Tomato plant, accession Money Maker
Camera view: vertical (180 deg); turntable rotation: 0 degrees
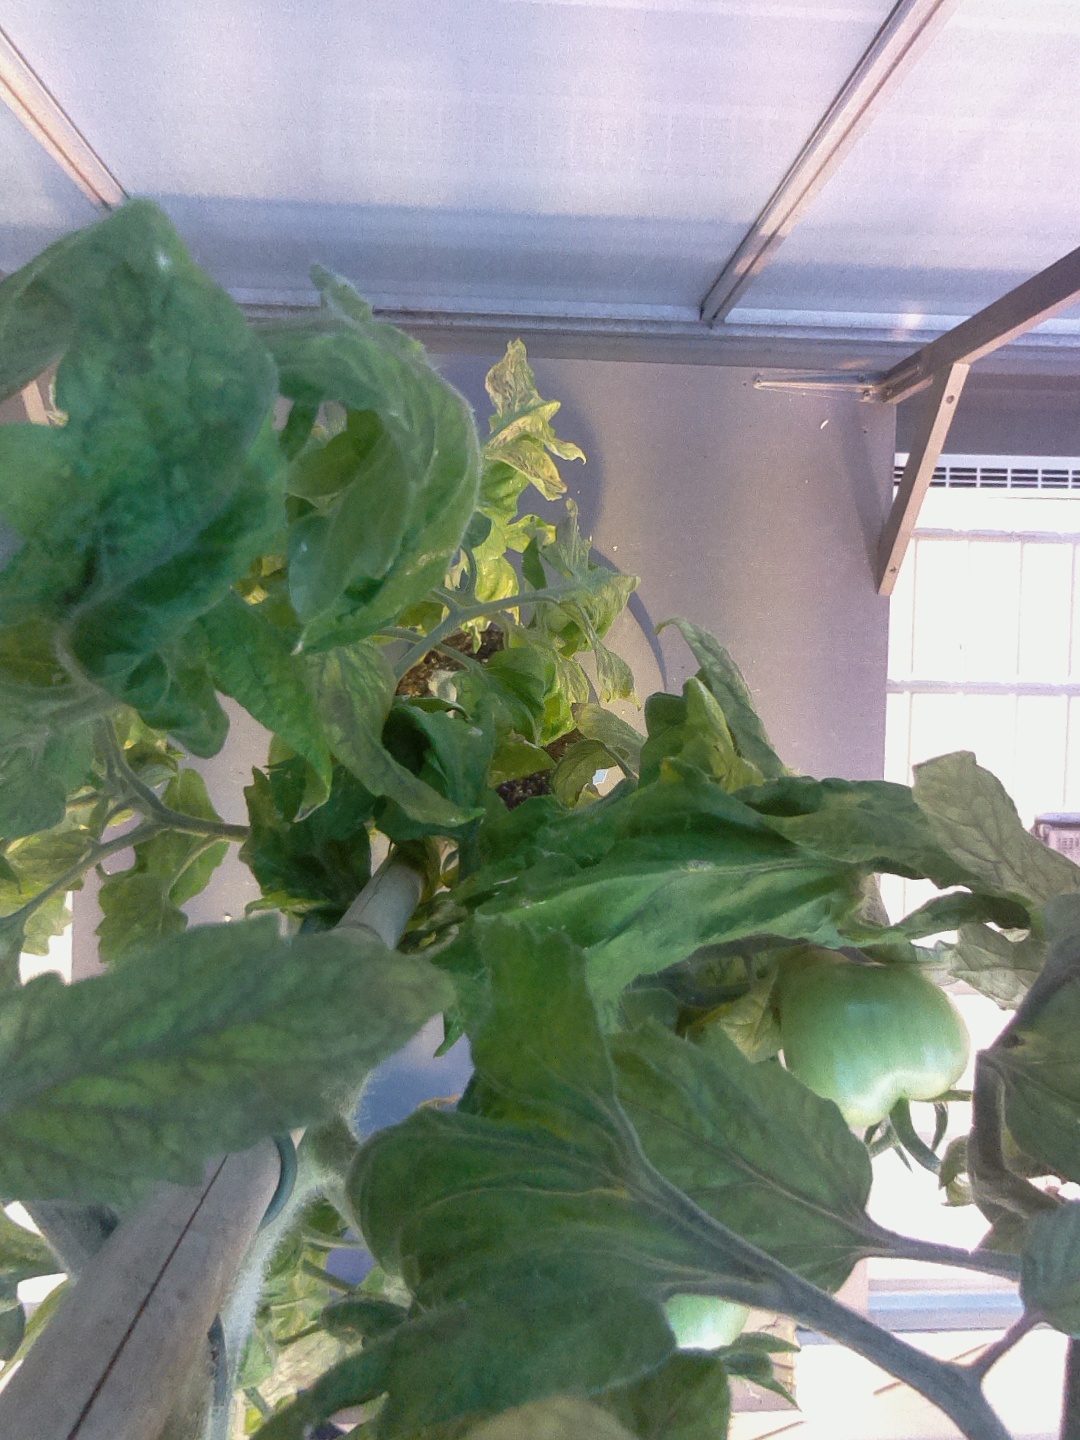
BBCH growth stage 80: fruits start showing typical ripe color (orange -> red)